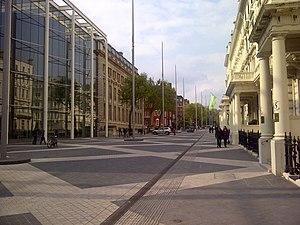
Exhibition Road est une rue située à Londres.